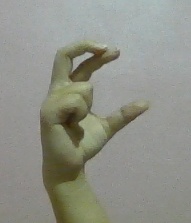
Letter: thal